2013 triple murder of Kurdish activists in Paris

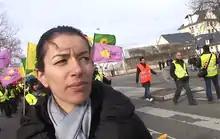
Fidan Doğan in Strasbourg in 2012

Fidan Doğan, Sakine Cansiz and Leyla Şaylemez, Kurdish women's activists, were assassinated by gunshots to the head during the night of 9–10 January 2013 in the 10th arrondissement of Paris.